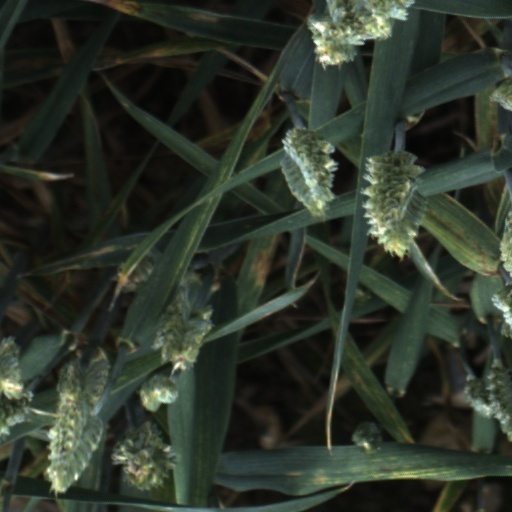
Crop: wheat